University of Zimbabwe

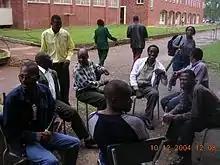

The main campus of the University of Zimbabwe is located in the affluent Mount Pleasant suburb in northern Harare. The campus spans in the southern part of Mount Pleasant, forming the main portion of a special section of land reserved for educational purposes located between Mount Pleasant Drive, Upper East Road, Churchill Avenue, and Teviotdale Road. Other institutions located within this zone include the Ministry of Education Audio-Visual Centre, Mount Pleasant School, and the Zimbabwe School Examinations Council headquarters. There are 171 buildings on the main campus, including academic facilities, all but two of the student residence halls, and much of the staff housing. The main campus also features sporting facilities and the College Green, a grassy space located near the centre of campus close to the academic buildings that is a popular site for social events. Roughly a third of the campus is a seasonal wetland that is unsuitable for construction and remains undeveloped.